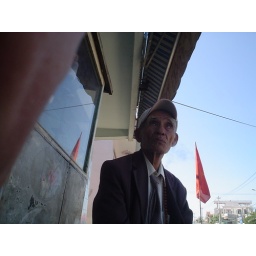
Old vietnamese man sitting on a street in Nha Trang.